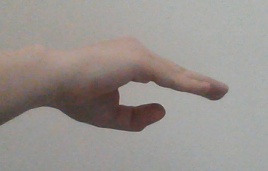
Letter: jeem